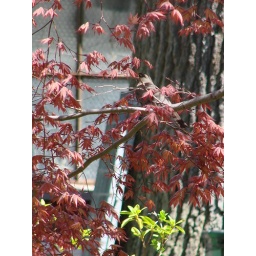
photo of a bird in a tree